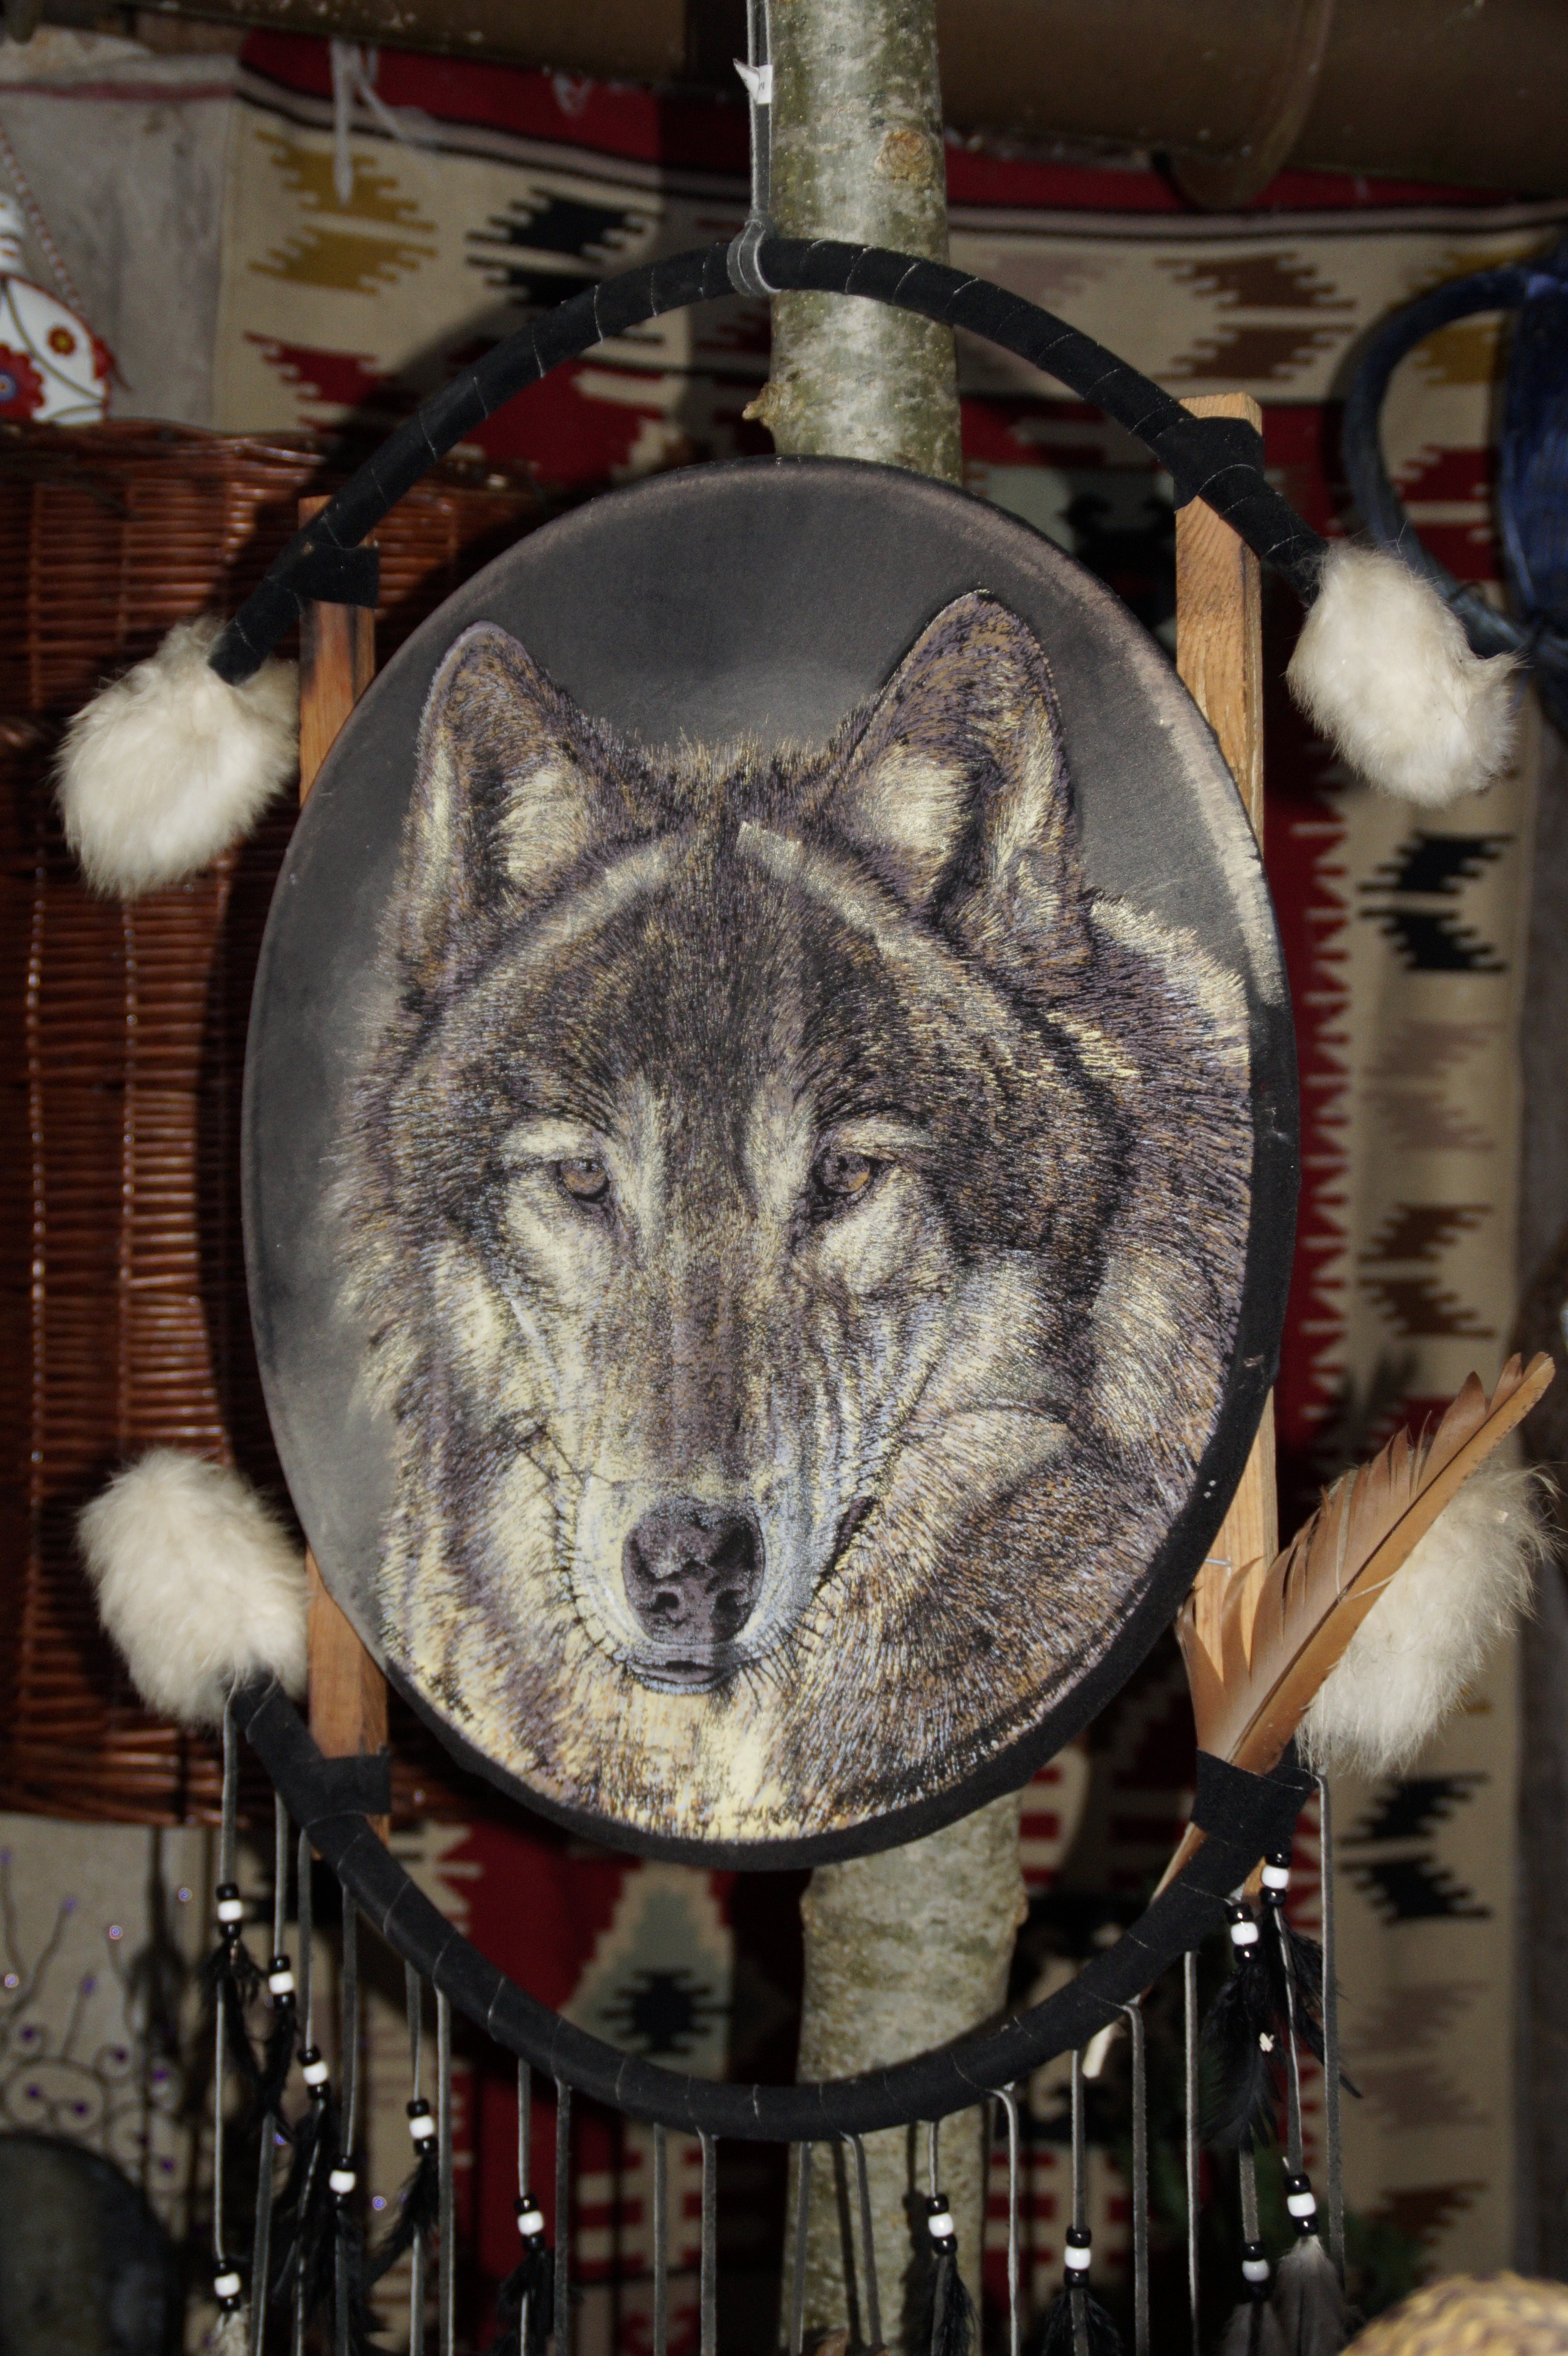
wolf, sculpture, art, temple, dream catcher, culture, image, carving, indian, indians